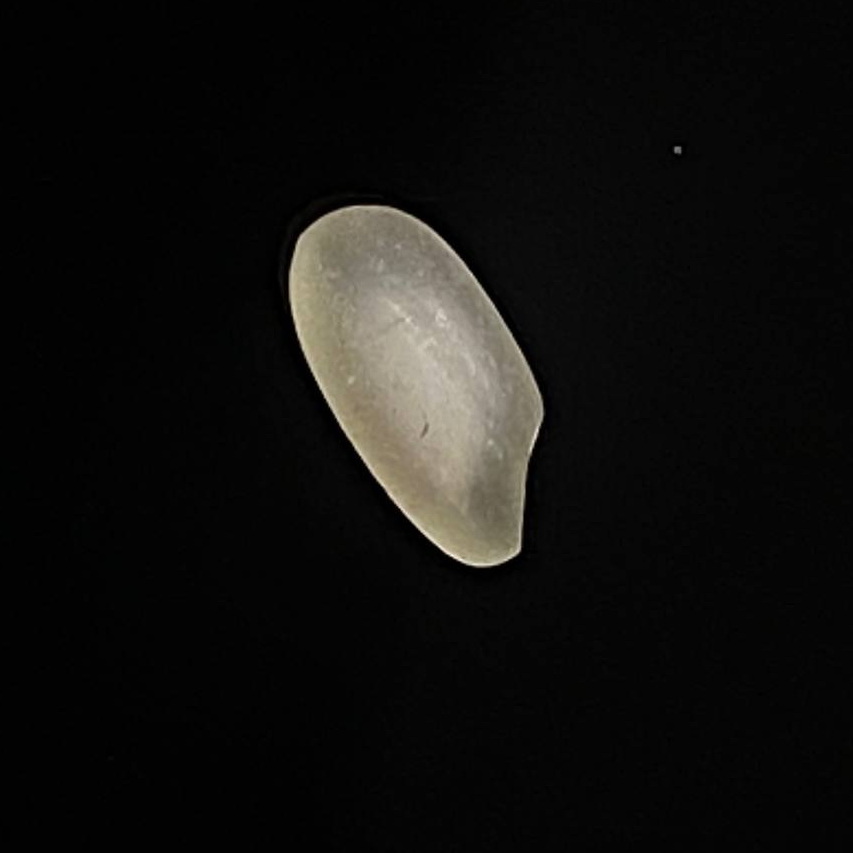
Rice variety: Bashful